Tropical Storm Linfa (2009)

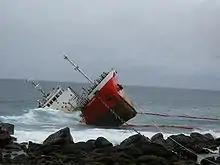
The "Colombo Queen" run aground by Tropical Storm Linfa

Although Linfa was not forecast to directly impact the Philippines, the outer effects of the storm were anticipated to produce increased rainfall and large swells along western facing coastlines. By June 20, the Central Weather Bureau issued extremely heavy rain warnings, indicating 24-hour rainfall totals in excess of were anticipated, for most of Taiwan. Beaches throughout Taiwan were closed due to rough seas and local officials inspected all public shelters to ensure they were stocked and prepared to provide for evacuees. Later that day, a level 3 emergency was declared for eastern Guangdong Province and southern Fujian Province. The local governments in the provinces enacted their emergency response plans following this declaration.